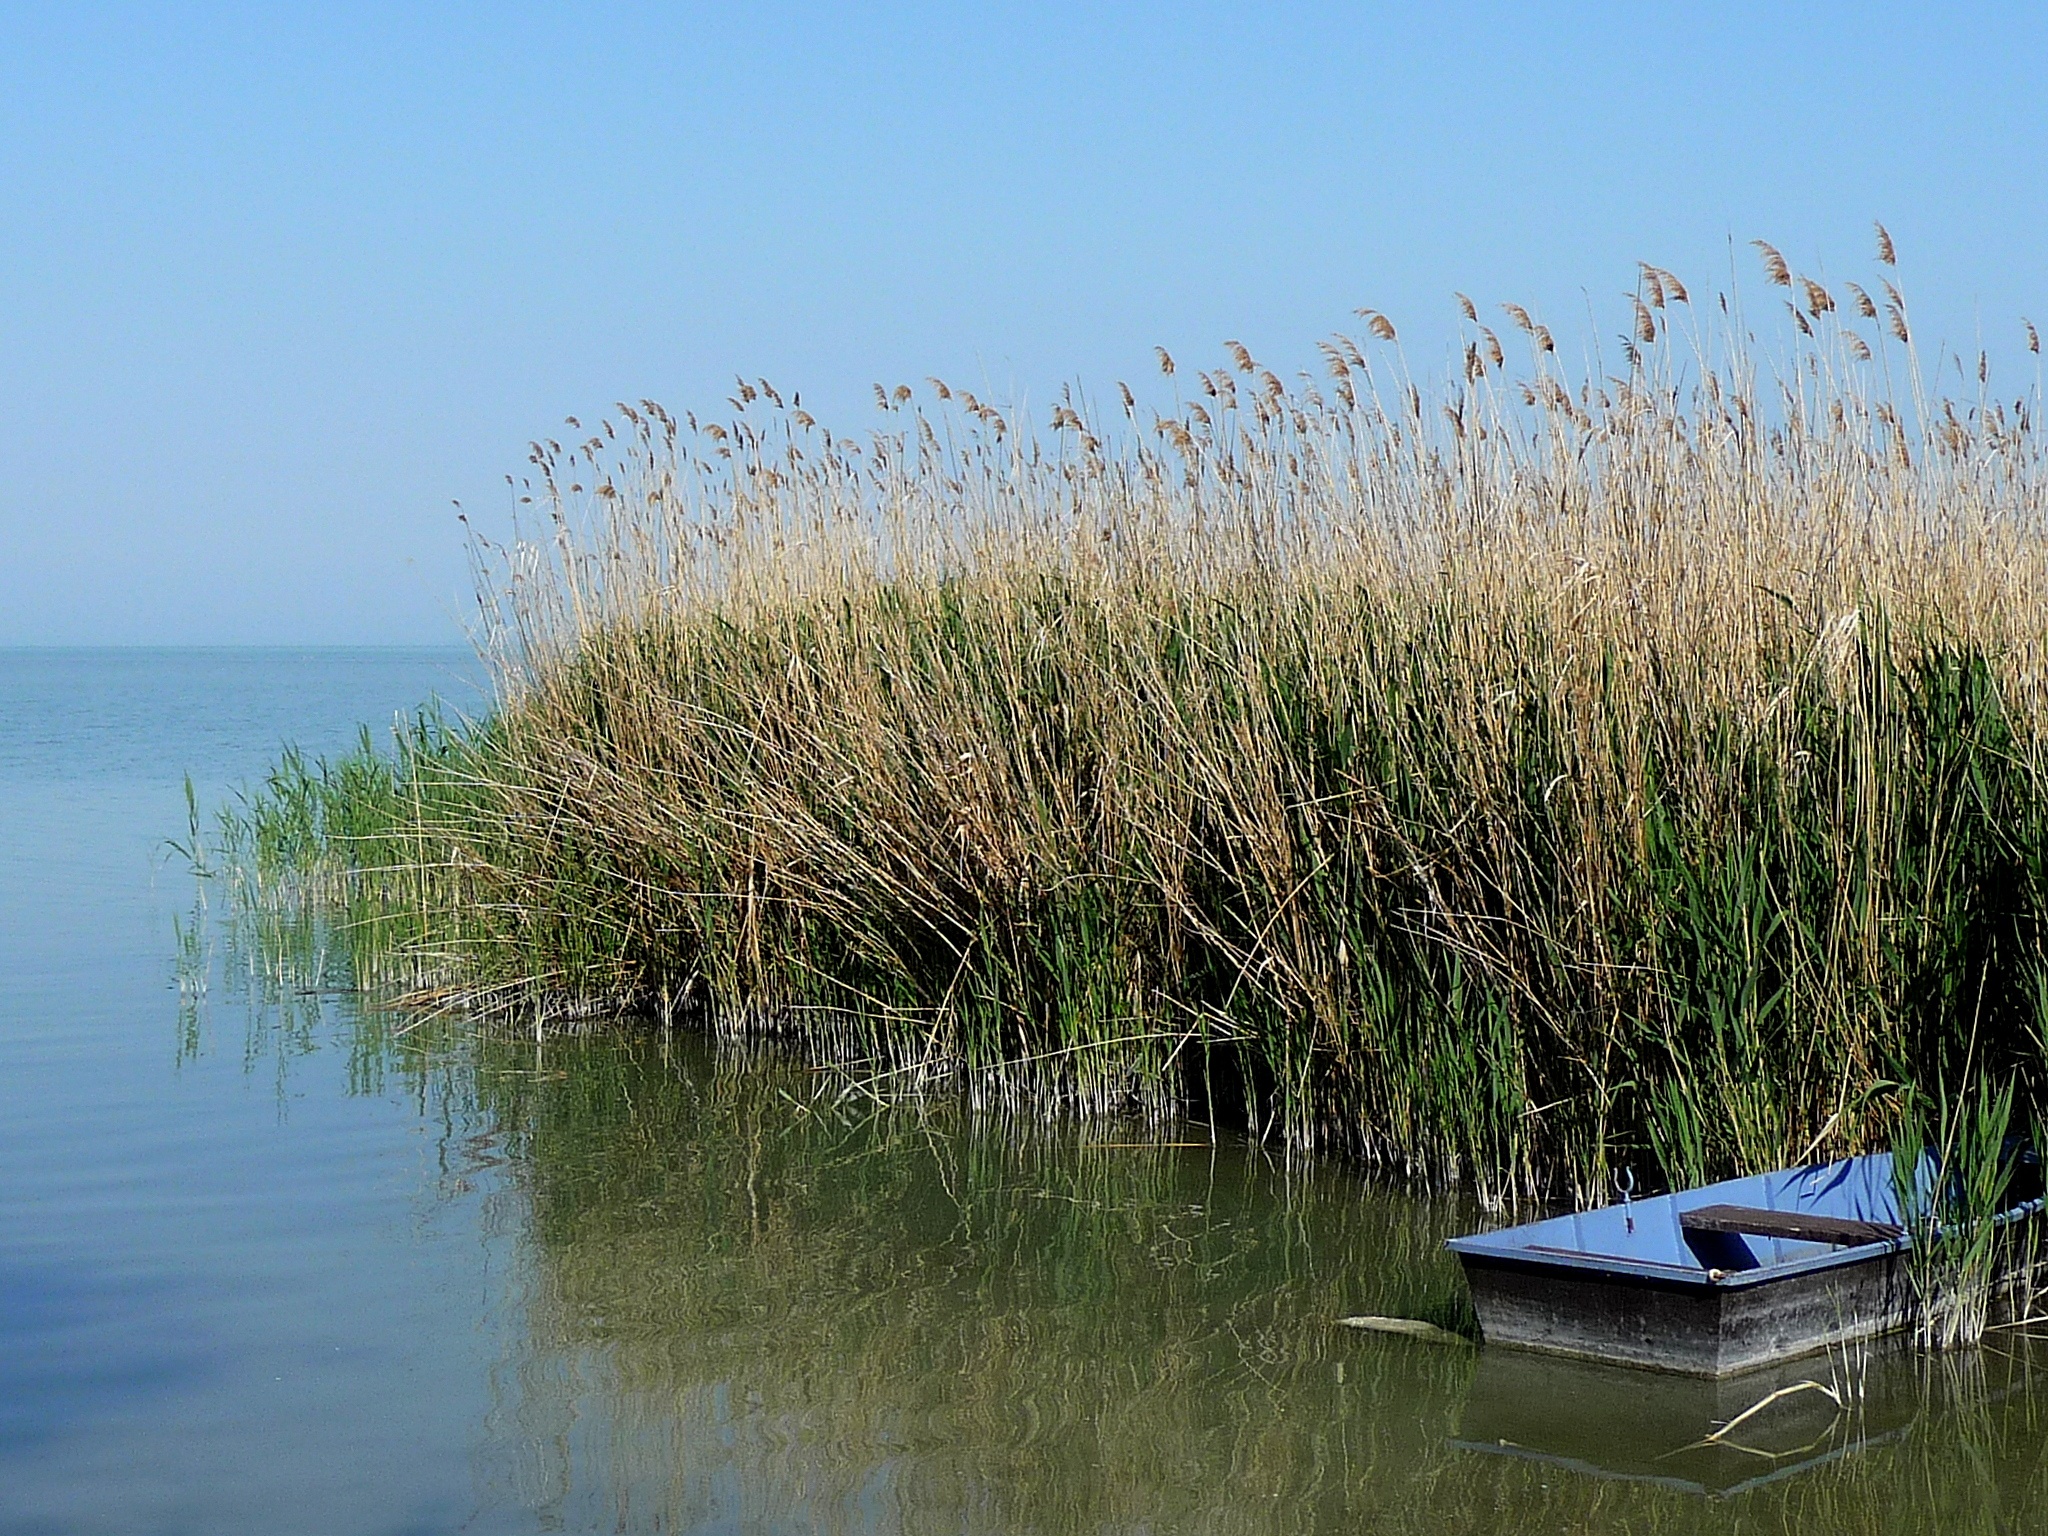
landscape, sea, tree, water, nature, grass, marsh, swamp, boat, shore, lake, river, reed, reflection, waterfront, waterway, lakeside, wetland, habitat, ecosystem, natural environment, grass family, phragmites